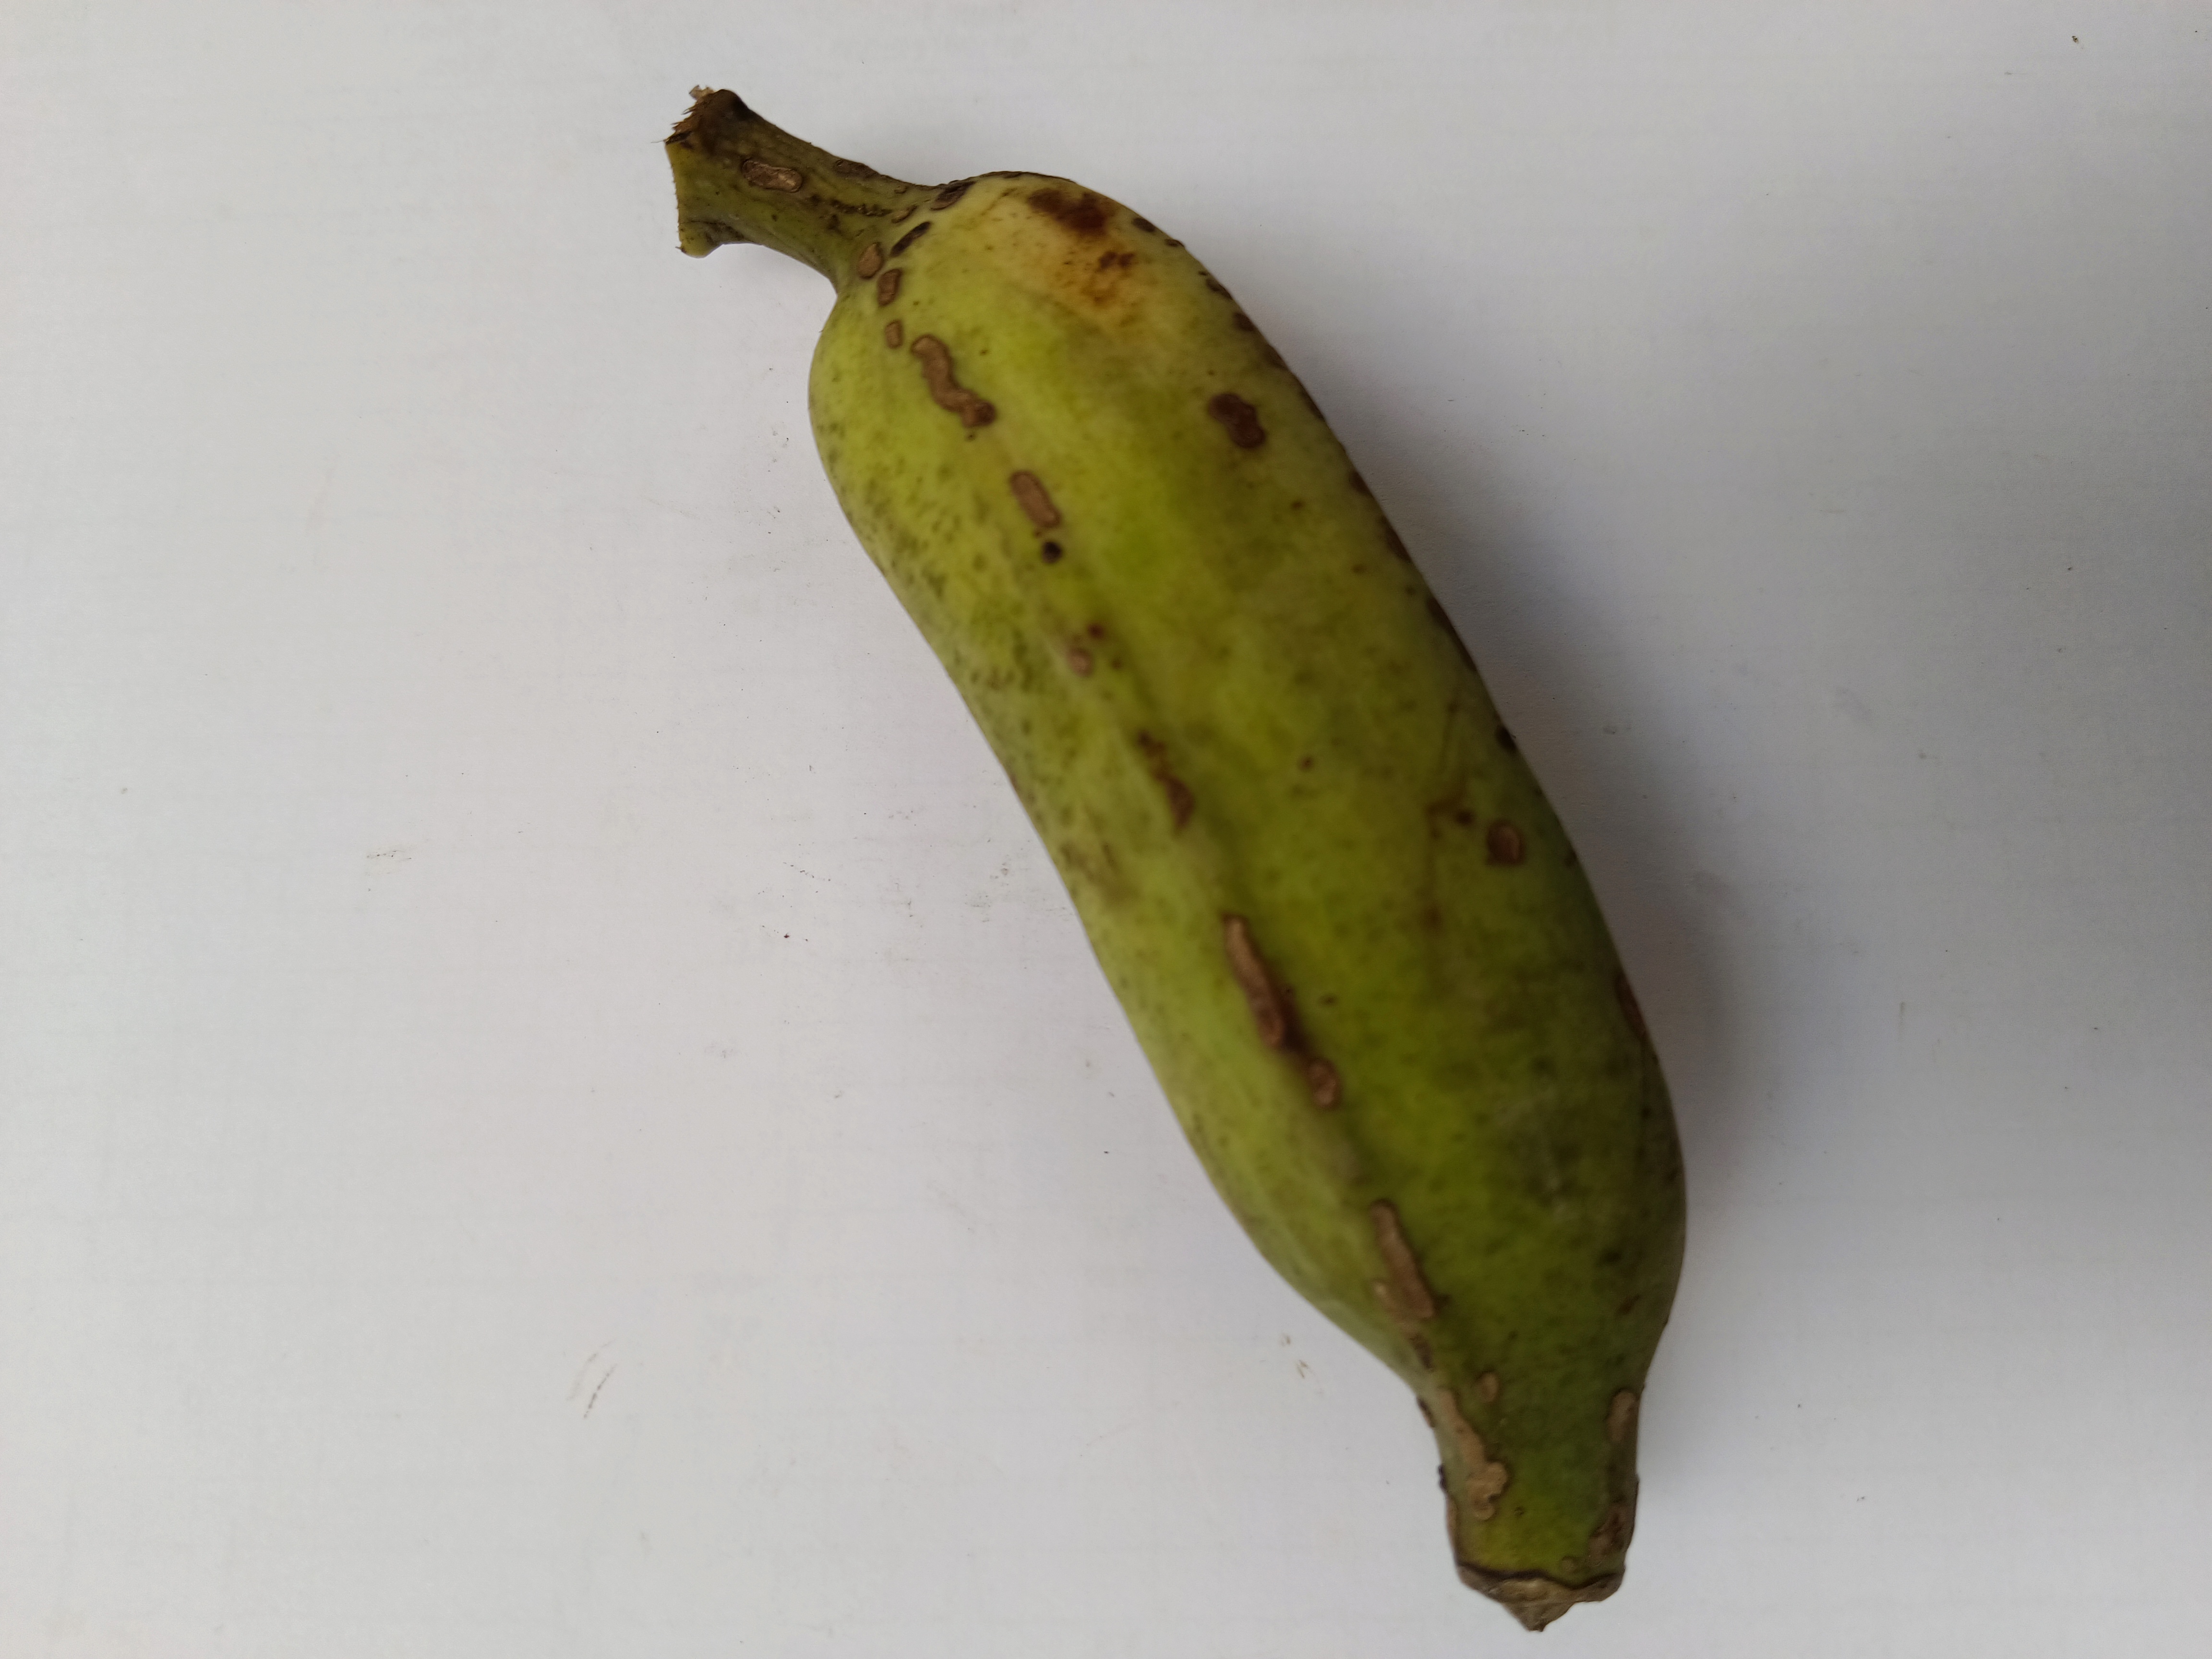
Banana variety: Deshi